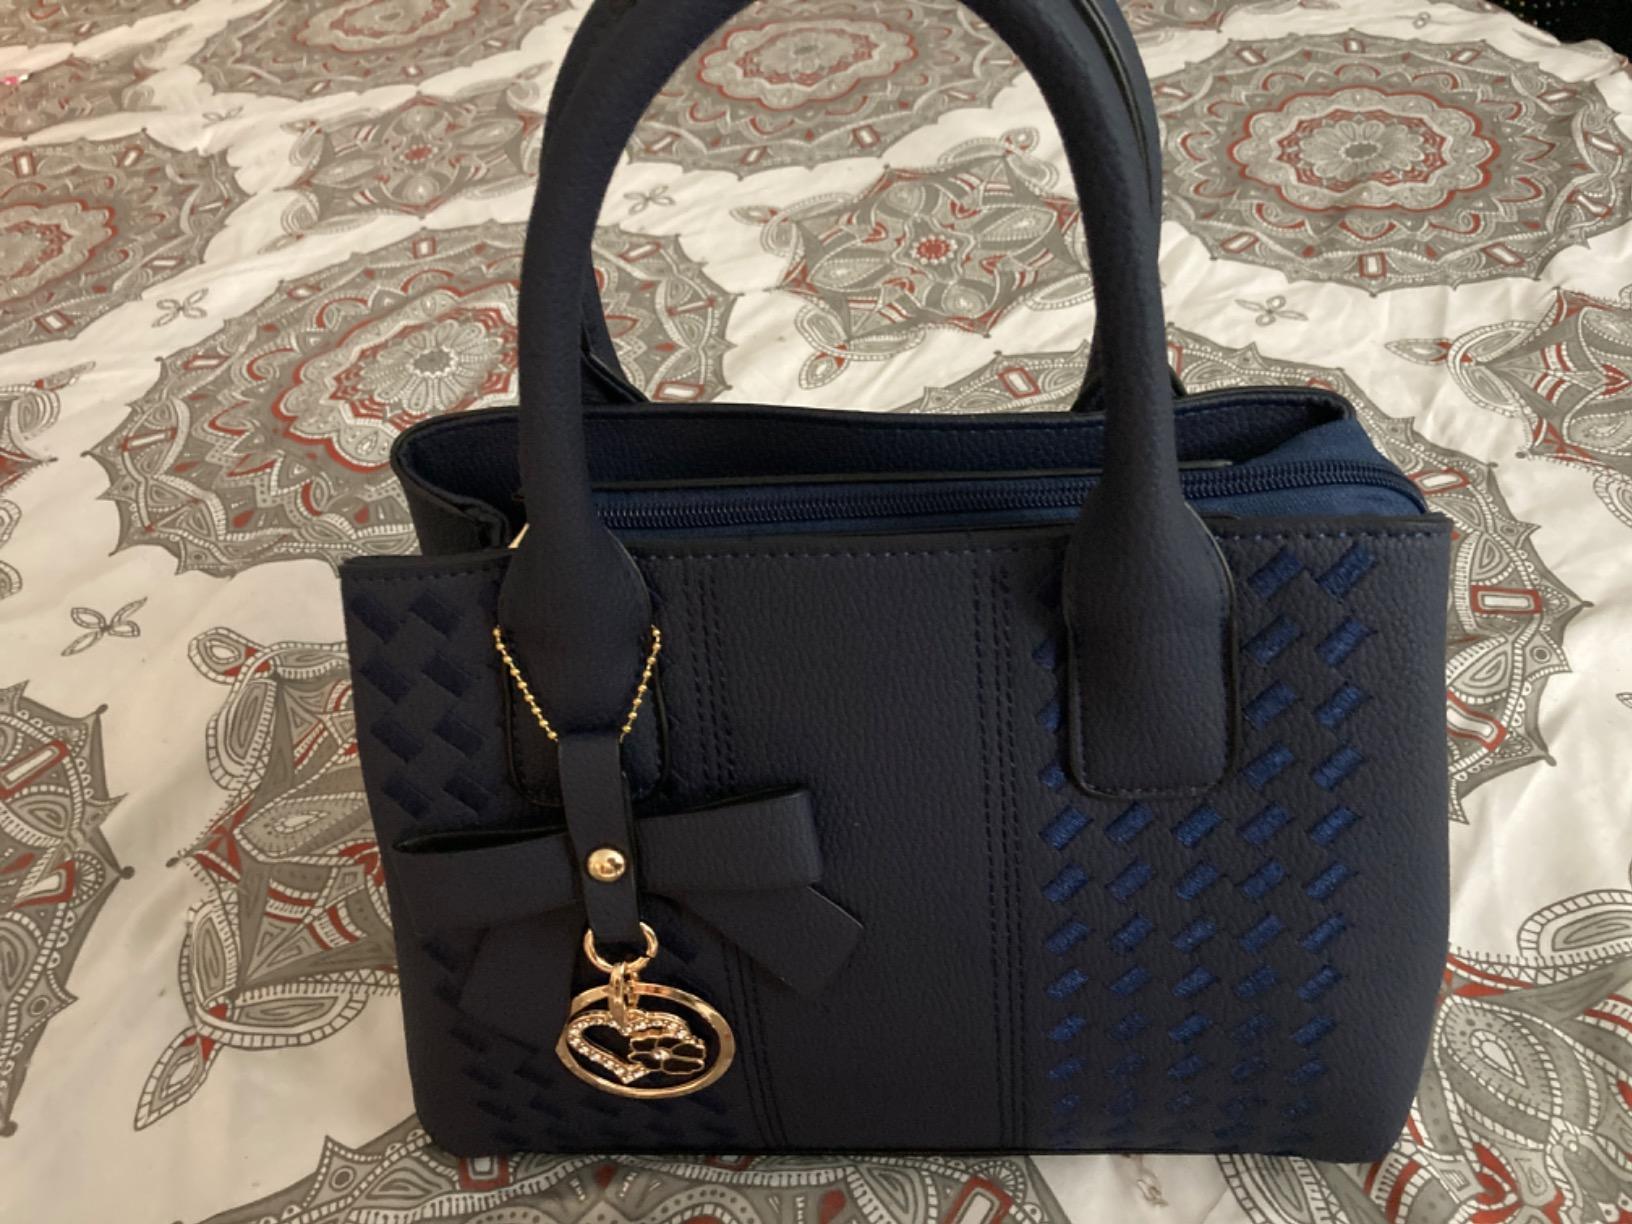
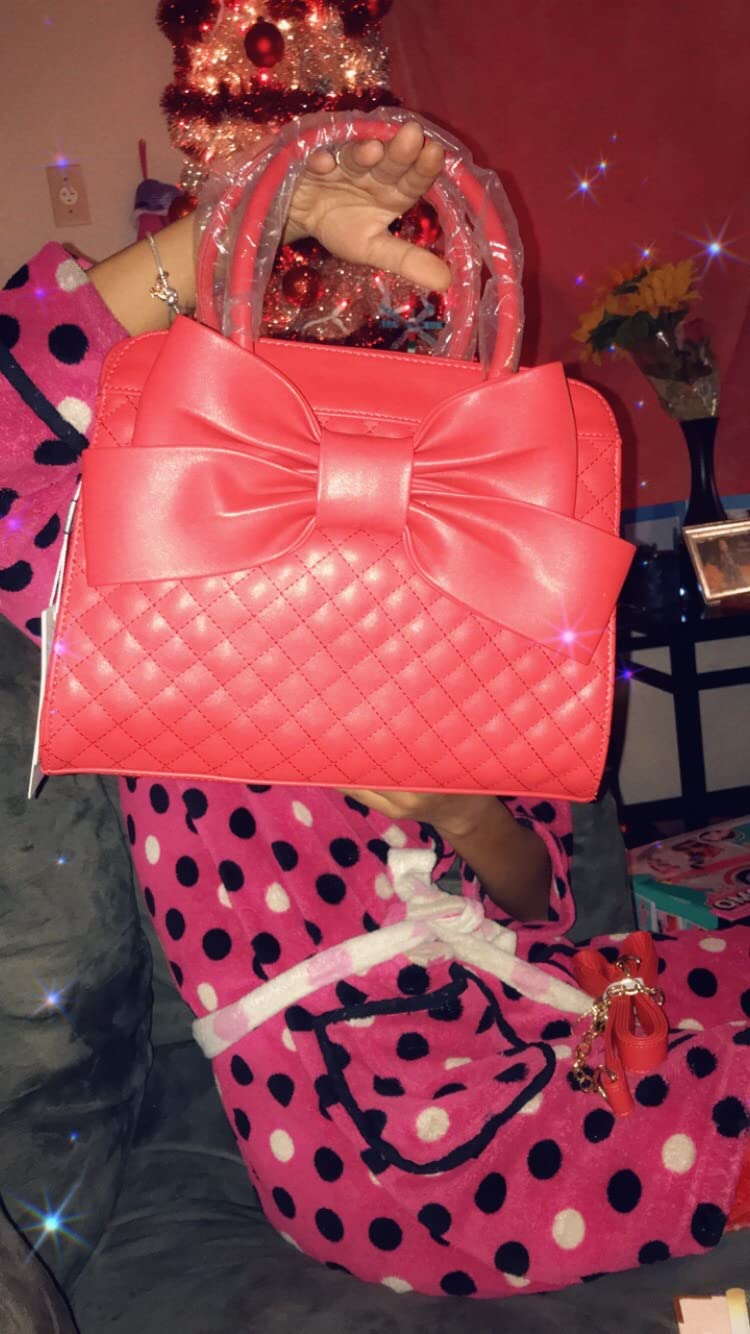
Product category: accessories_handbag
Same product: no